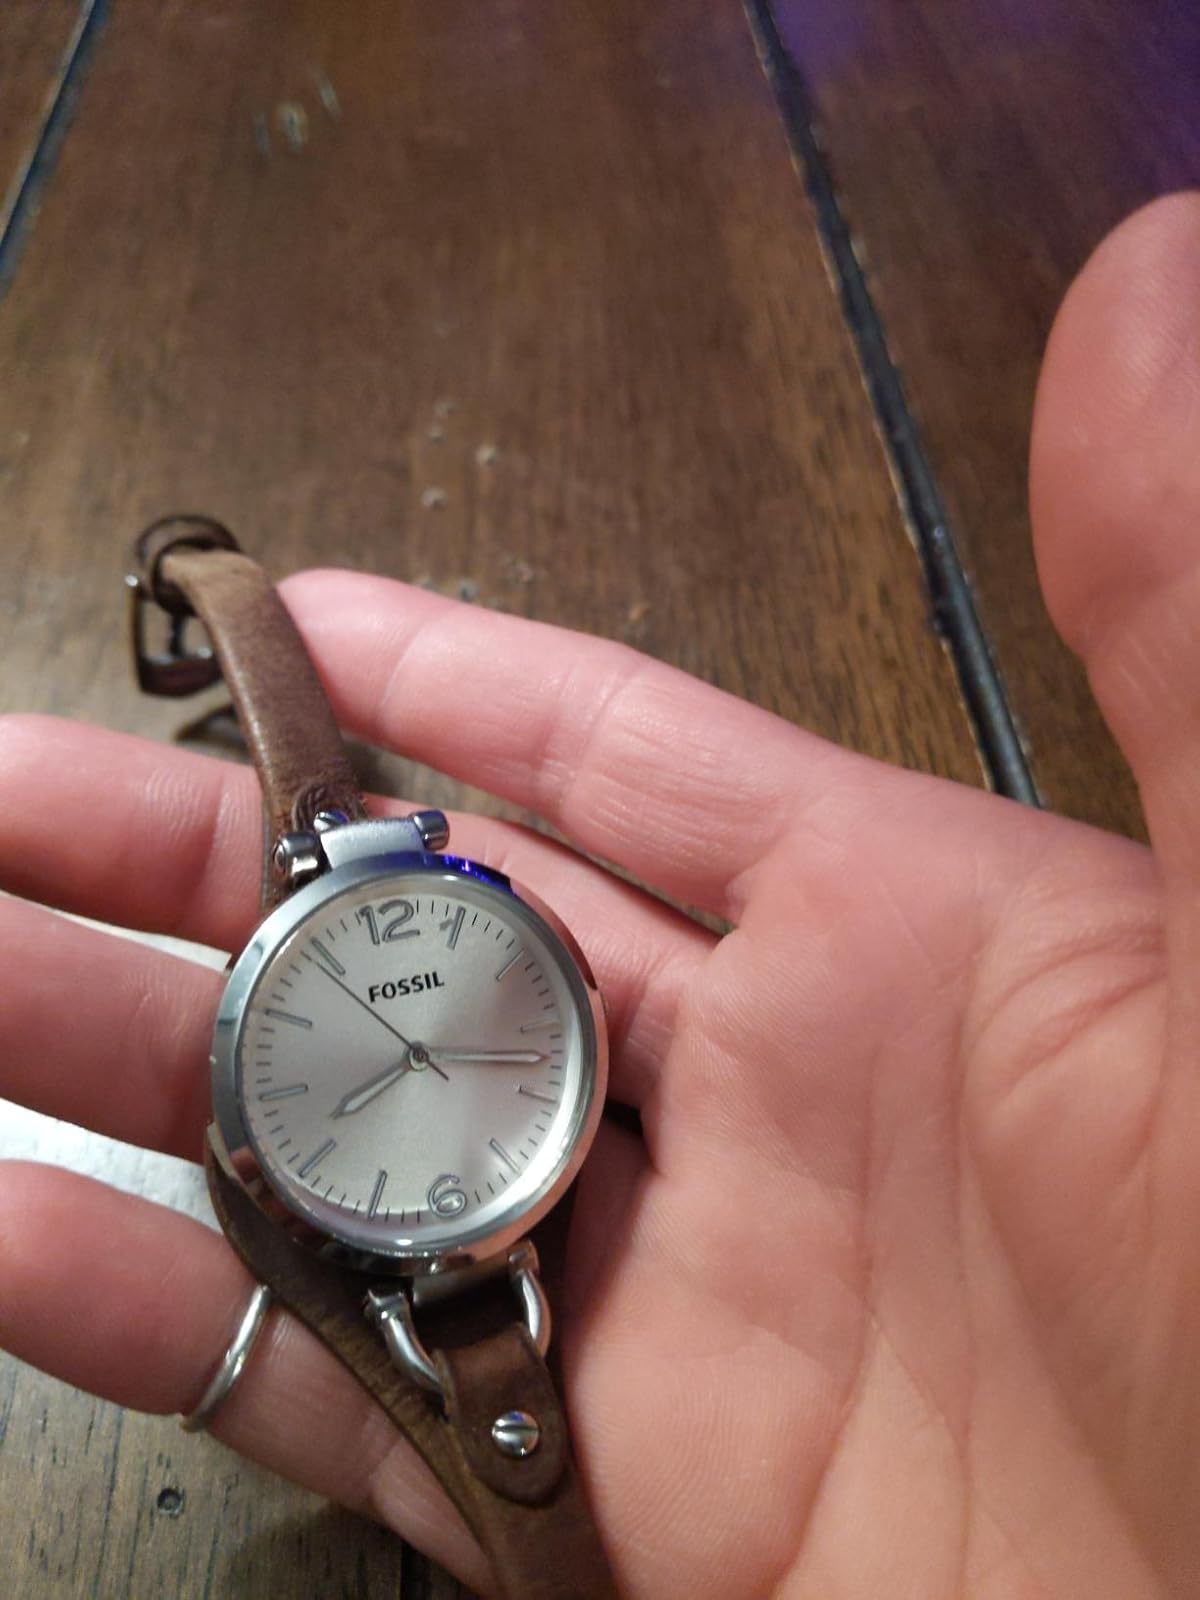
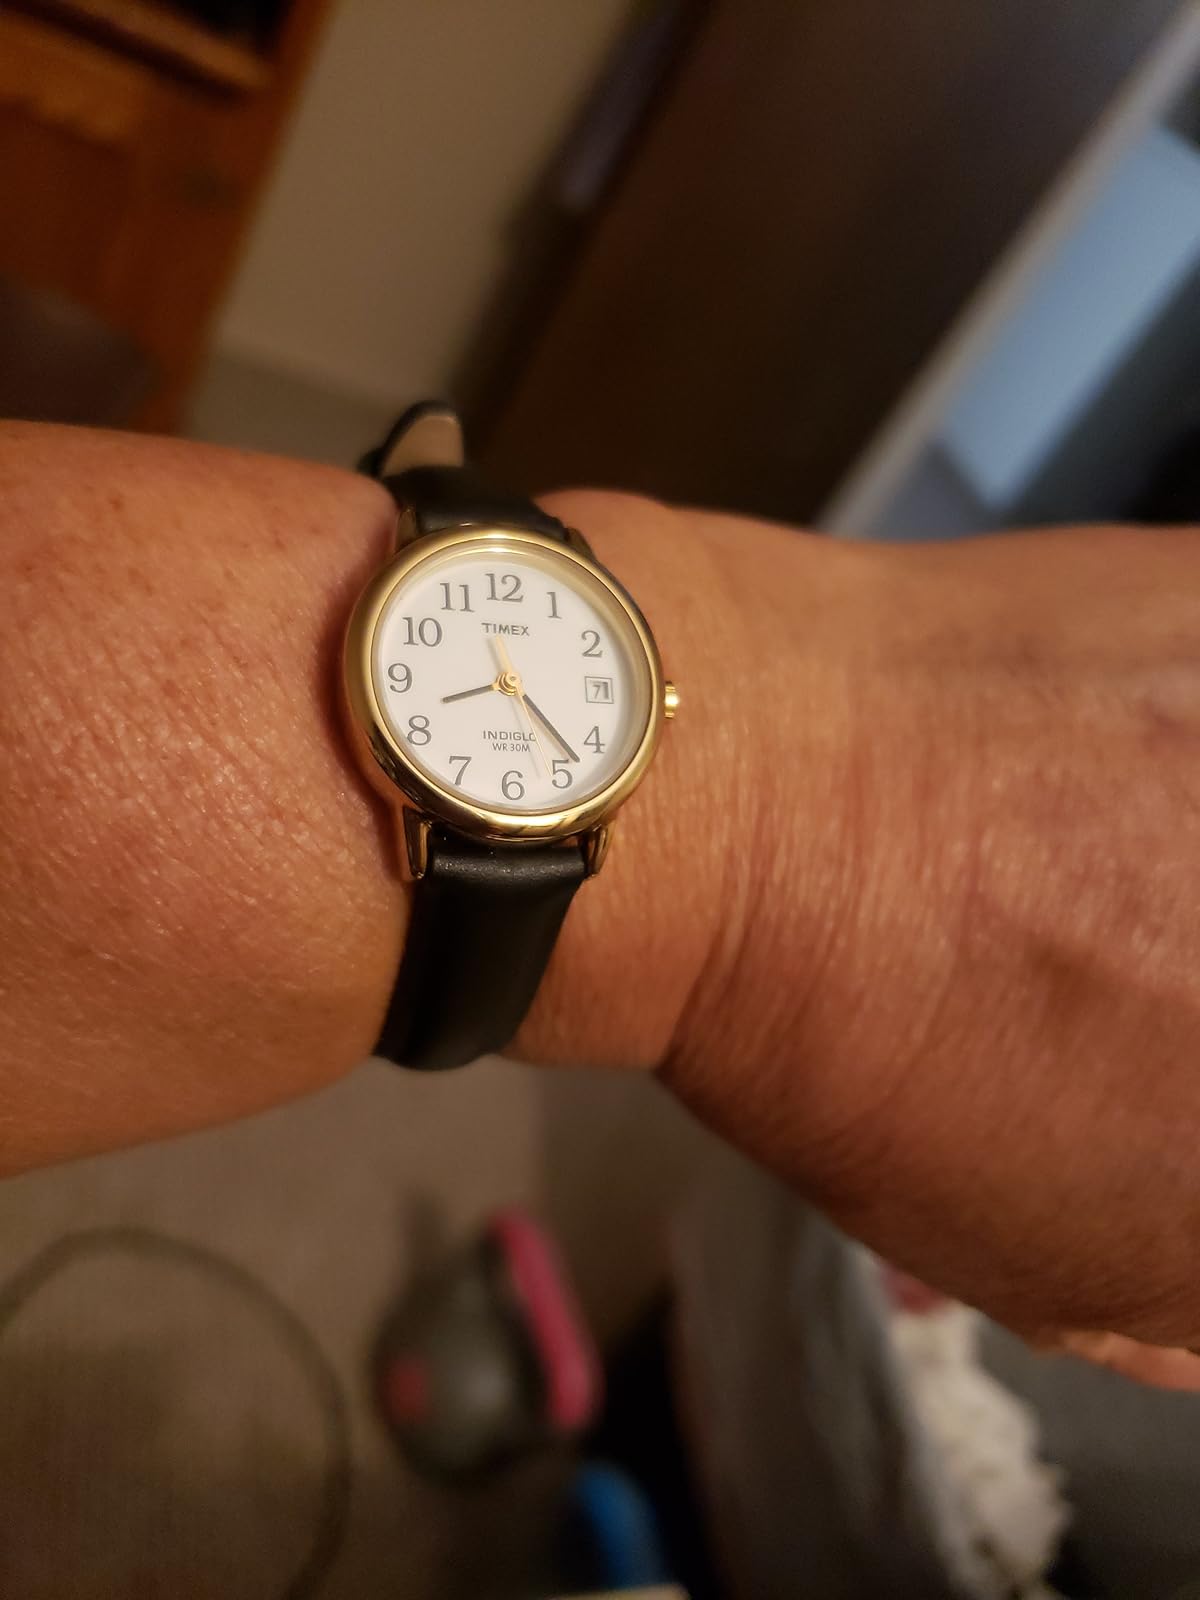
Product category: accessories_watch
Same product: no